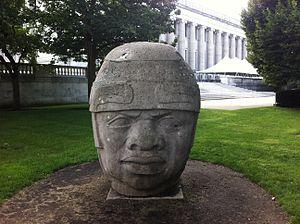
Les têtes colossales olmèques sont des sculptures monolithiques représentant des têtes humaines en ronde-bosse de grande taille. Taillées dans des rochers en basalte, elles datent au moins de 900 av. J.-C. et sont représentatives de la civilisation olmèque en Mésoamérique. Des 17 têtes colossales connues, toutes représentent des hommes d'âge mûr avec des joues bien en chair, un nez plat et un léger strabisme ; leurs caractéristiques physiques correspondent à un type qui est toujours commun parmi les habitants des États de Tabasco et Veracruz au Mexique. Chacune des statues comporte une coiffe distinctive. L'arrière des monuments est souvent plat. Les rochers proviennent des montagnes de la Sierra de los Tuxtlas de Veracruz ; comme les pierres utilisées pour la production des statues ont été transportées sur de grandes distances, nécessitant beaucoup de ressources et d'efforts humains, on pense que ces monuments sont les portraits de dirigeants olmèques puissants. Les têtes sont arrangées en lignes ou groupes sur des centres olmèques majeurs, mais la méthode et la logistique de leur transport sur ces sites restent peu claires.